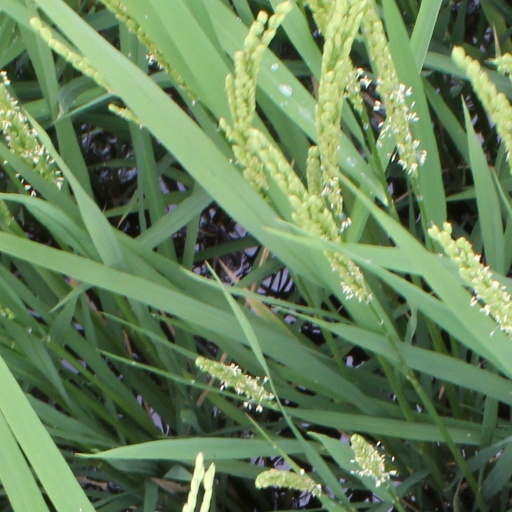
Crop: rice